Animethon

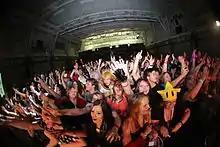
Conventions goers enjoying the Japanese concert at Animethon 19

Animethon is a three-day anime convention held annually at Edmonton Convention Centre in Edmonton, Alberta and organized by the non-profit organization Alberta Society for Asian Popular Arts (ASAPA). It is Canada's longest-running anime convention, the first being held in 1994.